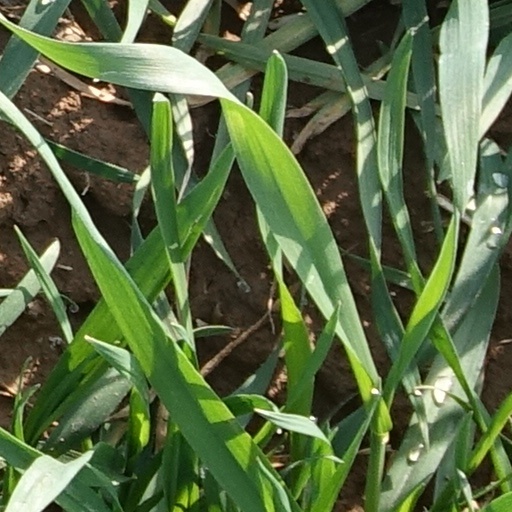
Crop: wheat